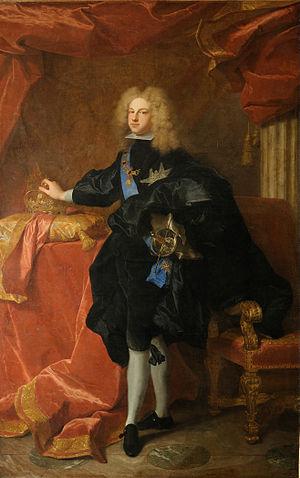
L'Ancien Régime arlésien commence peu après le rattachement de la Provence la France. Déchue de tout rôle politique au profit d'Aix, la cité subit de nombreuses épreuves telles que les épidémies de pestes et les Guerres de religion, mais se transforme finalement peu pendant ces trois siècles. Si on note une floraison du bâti de prestige tant religieux que privé, socialement la communauté arlésienne reste une société agricole, dominée par une noblesse nombreuse et riche jusqu'à la Révolution.
La guerre de la Quadruple-Alliance est un conflit militaire européen mineur qui a lieu entre 1718 et 1720 principalement en Italie, entre le royaume d'Espagne d'un côté, et la Quadruple-Alliance issue du traité de Londres de 1718 de l'autre, composée de l'archiduché d'Autriche, en tant qu'État du Saint-Empire romain germanique, du royaume de France, de la Grande-Bretagne et des Provinces-Unies.
La guerre anglo-espagnole de 1727 à 1729 fut le point culminant d'une crise européenne. Elle se limita à de petits théâtres d'opérations entre la Grande-Bretagne et l'Espagne alors qu'une guerre européenne généralisée fut évitée. Elle se composa essentiellement de l'échec d'une tentative britannique du blocus de Portobelo et l'échec d'une tentative espagnole de capture de Gibraltar. Elle se termina par un retour à l'ancien statu quo ante bellum lors du traité de Séville.